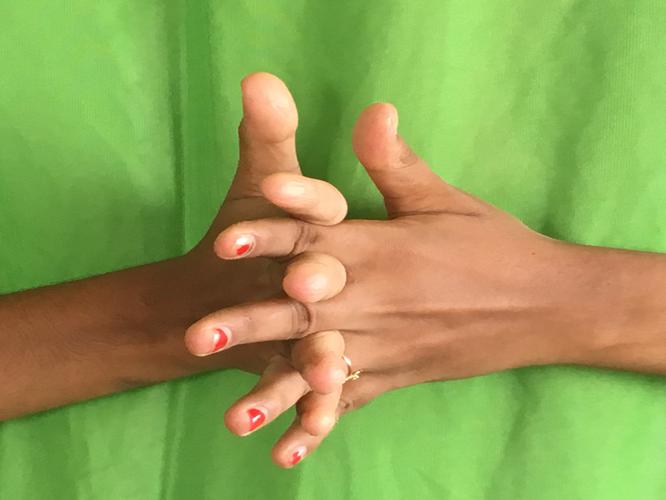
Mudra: Karkatta
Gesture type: double_hand